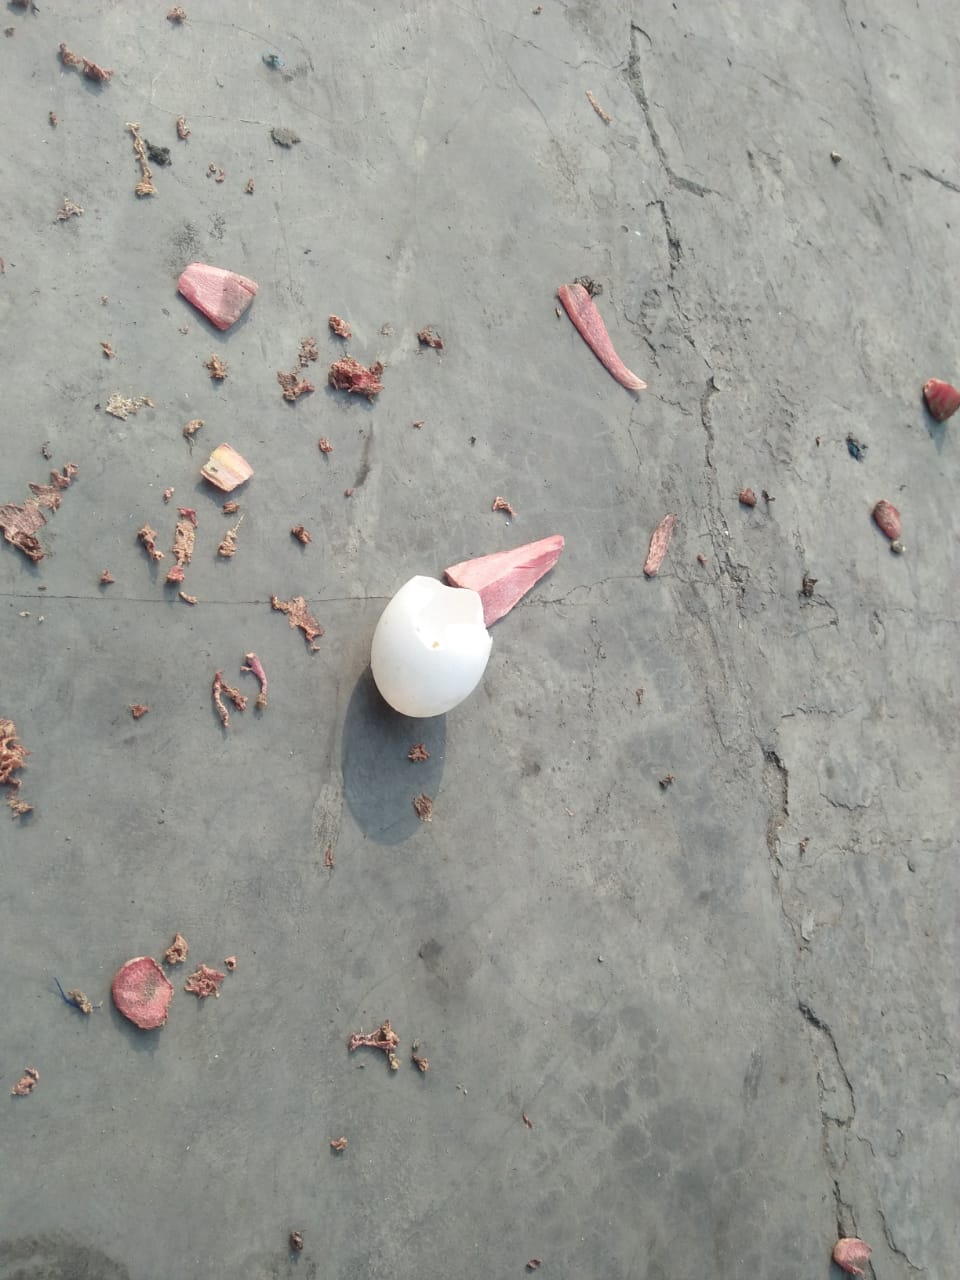
Label: eggshells